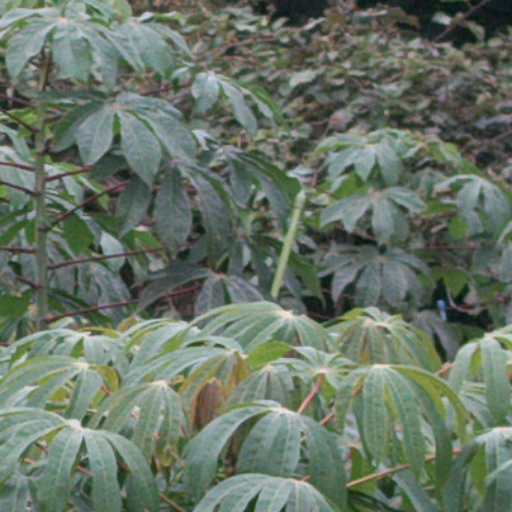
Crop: cassava